James O. Patterson

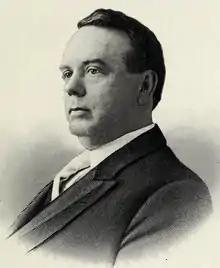
From Volume 3 of 1908's "Men of Mark in South Carolina"

James O'Hanlon Patterson (June 25, 1857 – October 25, 1911) was a United States representative from South Carolina.